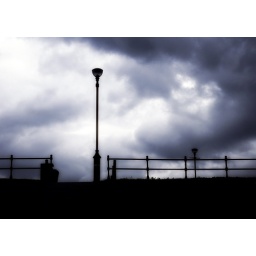
on top of everton brow a lamp stands out silhouetted against a stormy sky